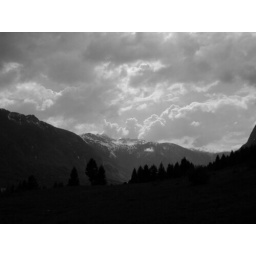
Starting to cloud over before the rain walking back down from the bar in the other Voje photo.